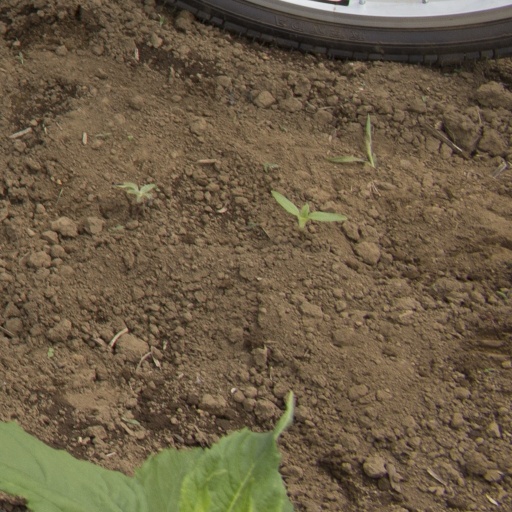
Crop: Jerusalem artichoke